Perisher Ski Resort

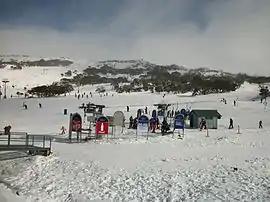
Smiggin Holes.

The high Snowy Mountains were long used by graziers for summer pasturelands. The name "Smiggin Holes" is said to be of Scottish origin and a reference to the effects of trampling cattle causing depressions that filled with water.